D. P. Agrawal

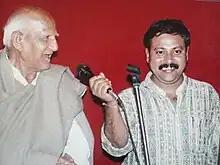
Dharampal Agrawal with Rajiv Dixit

D. P. Agrawal (Dharmapal Agrawal) is a historian of Indian science and technology, archaeologist, and author. He has published works on Indian archaeology, metallurgy, the history of science, and palaeoclimate.